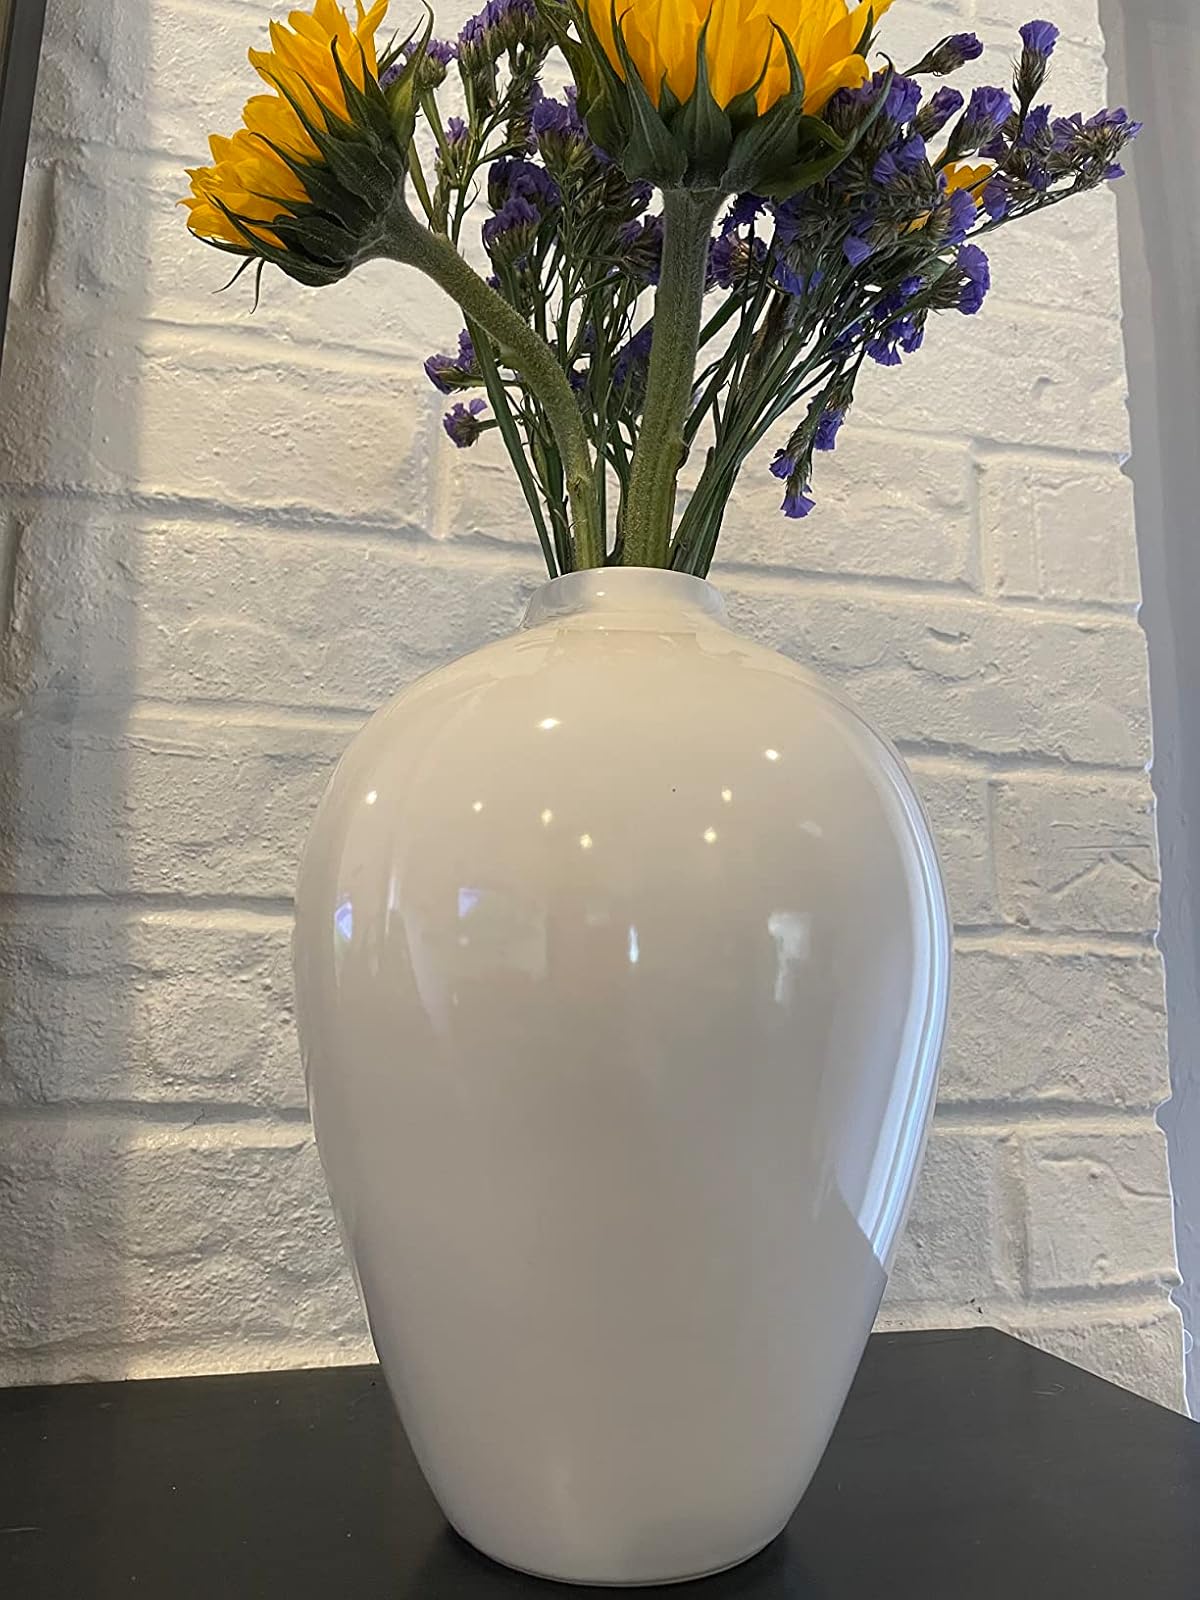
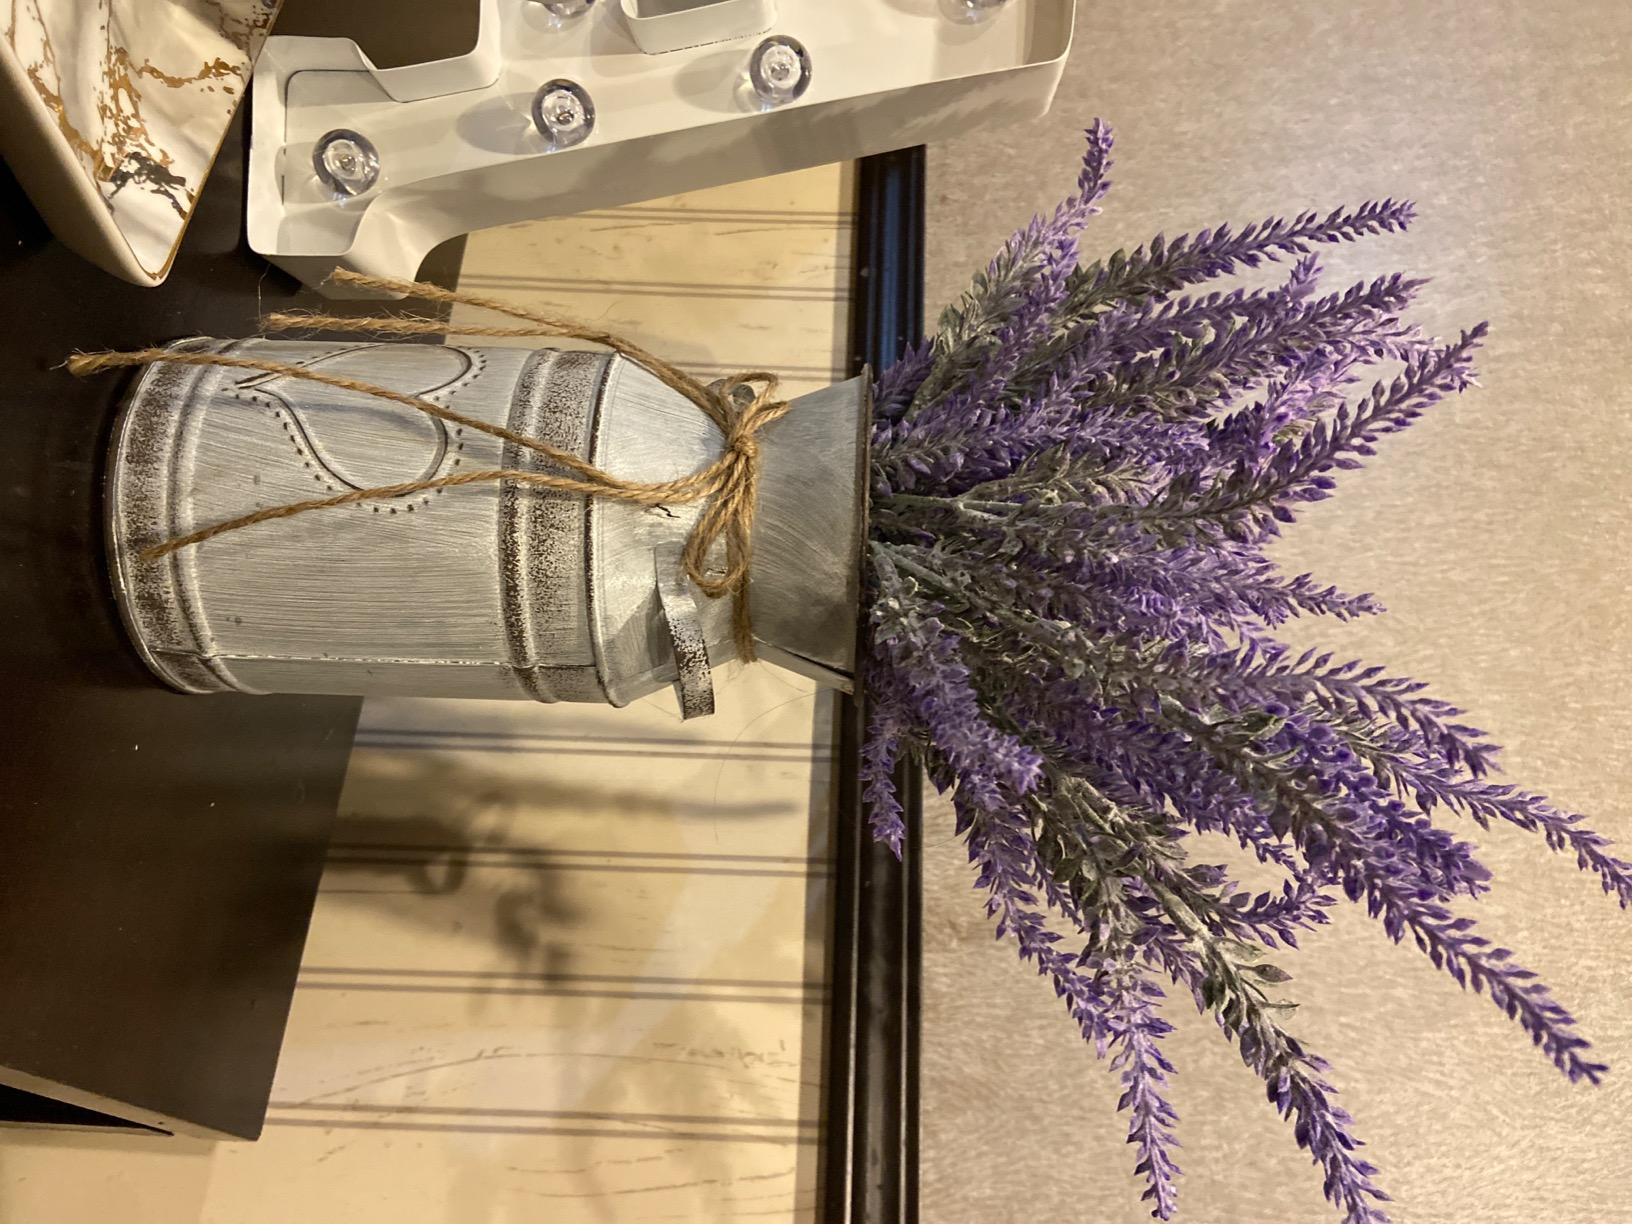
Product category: vase
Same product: no